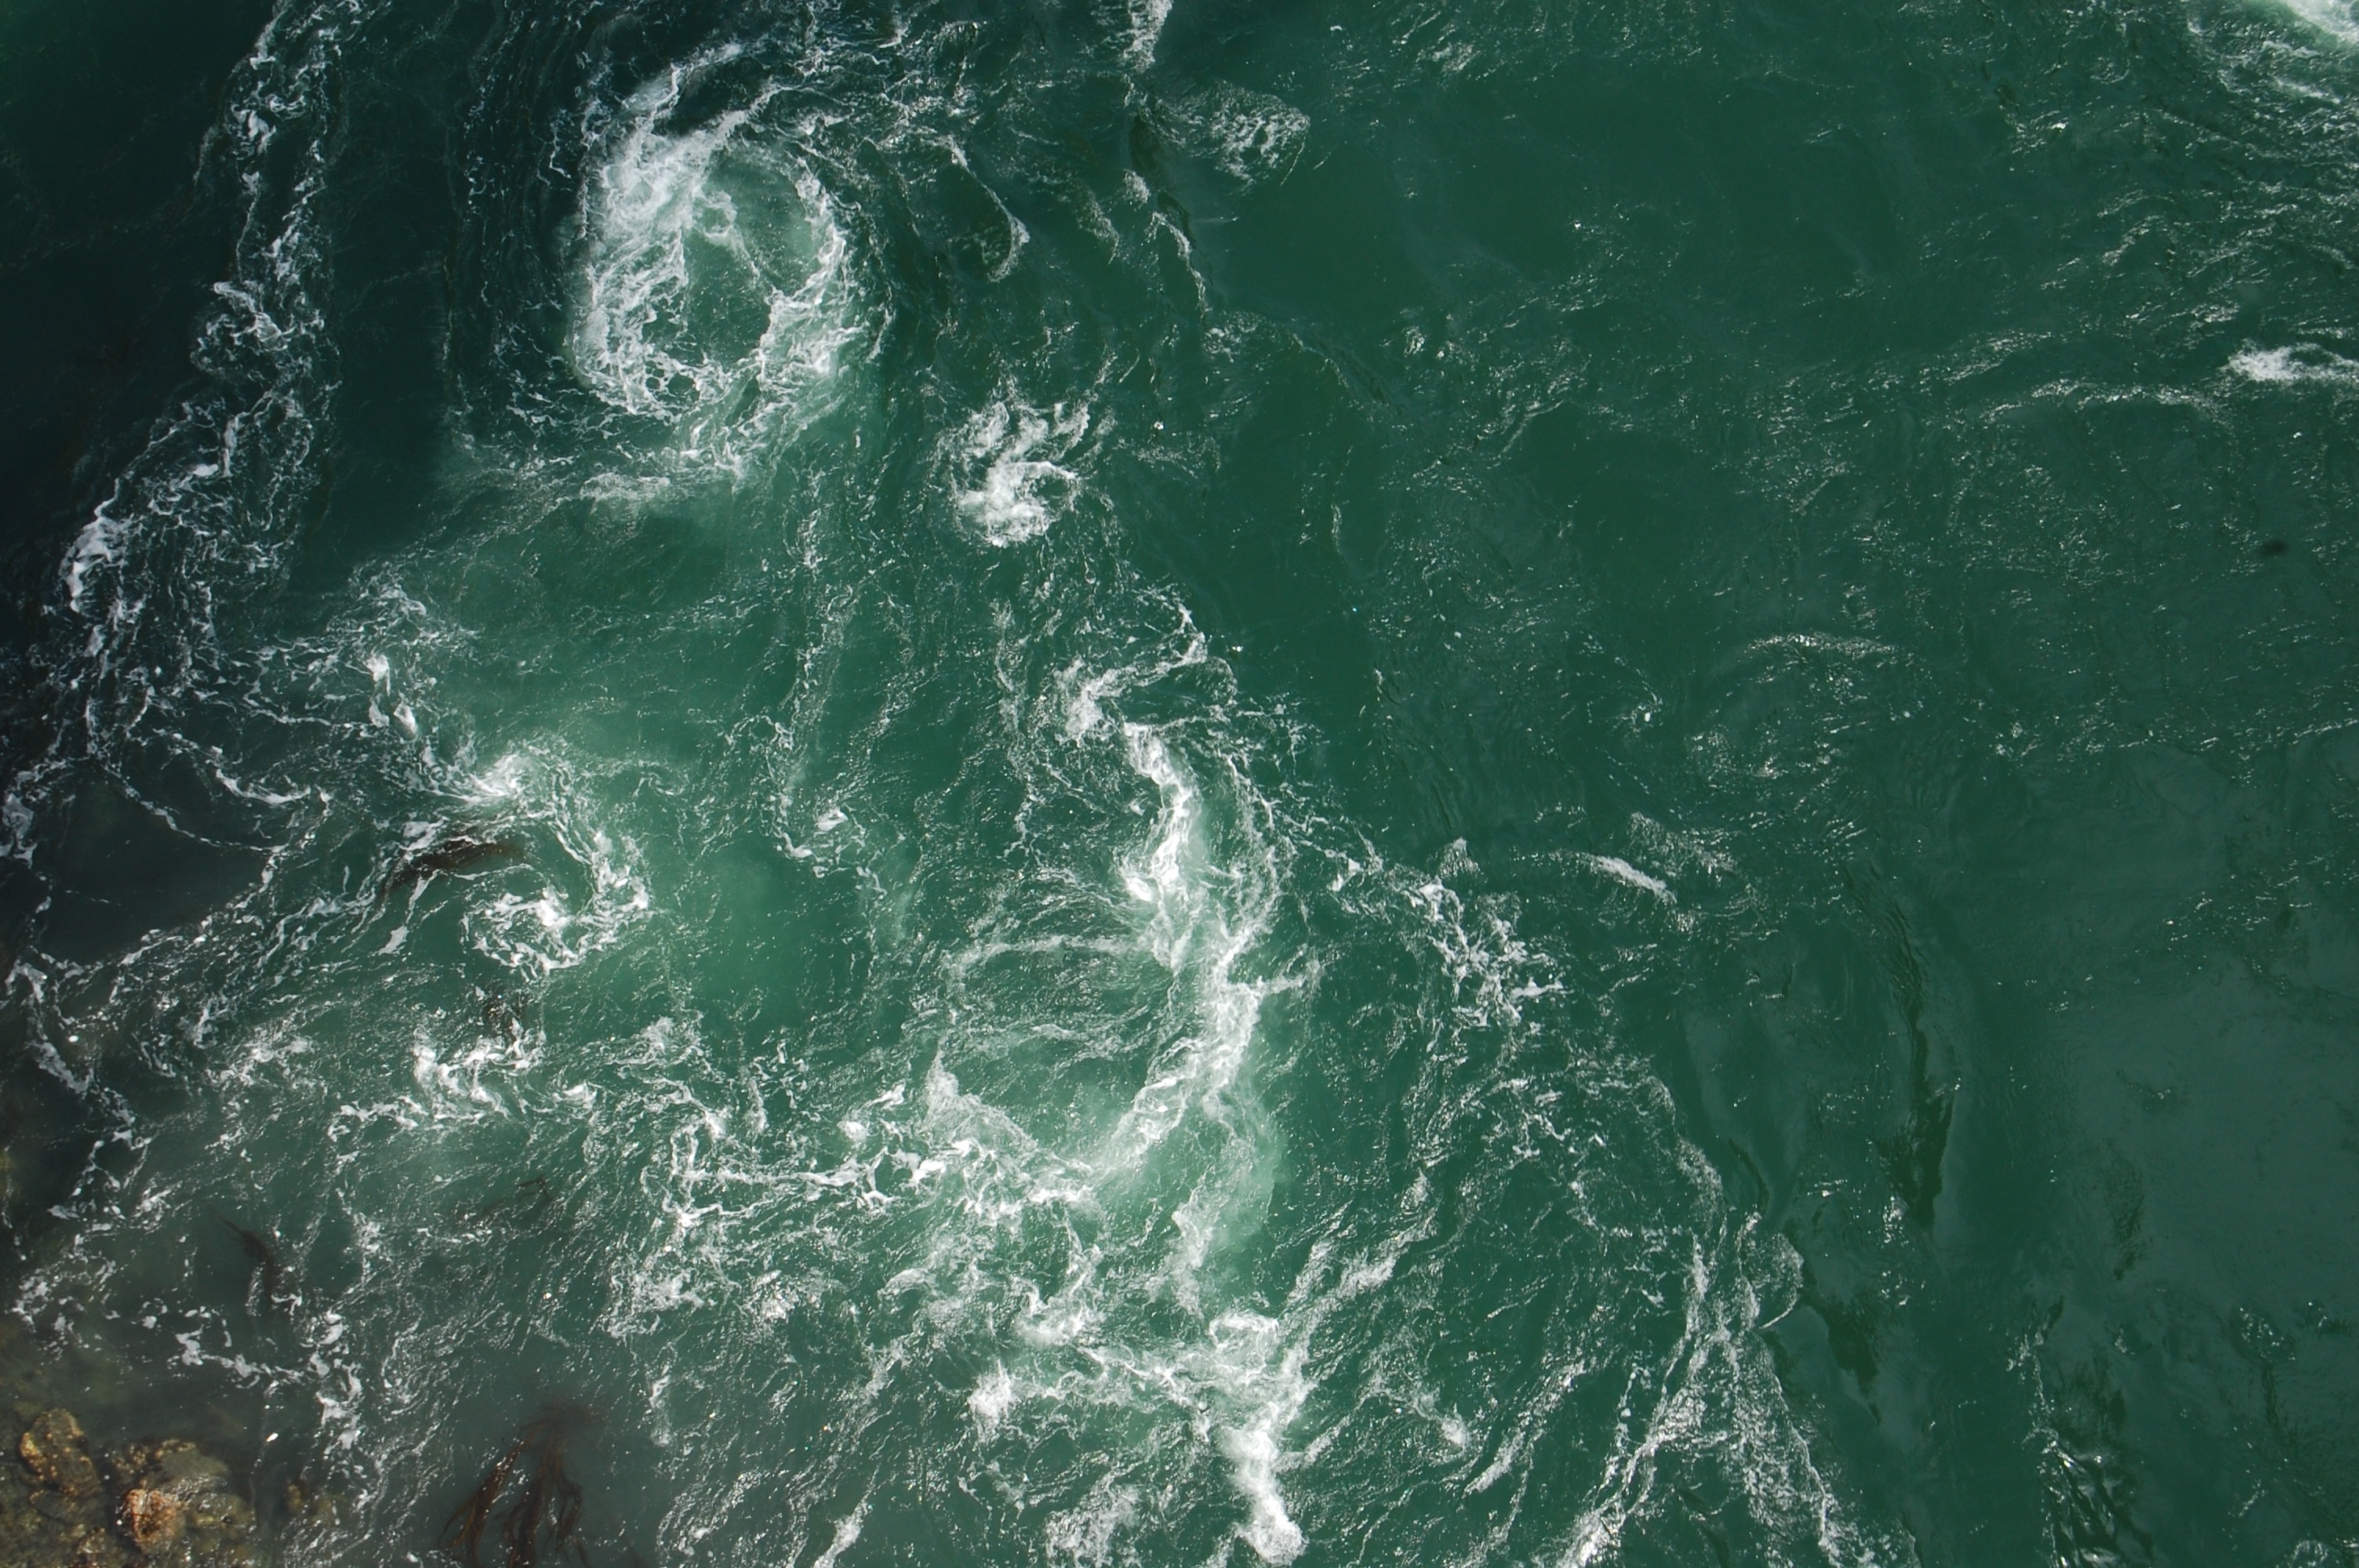
sea, ocean, wave, atmosphere, earth, atmosphere of earth, wind wave